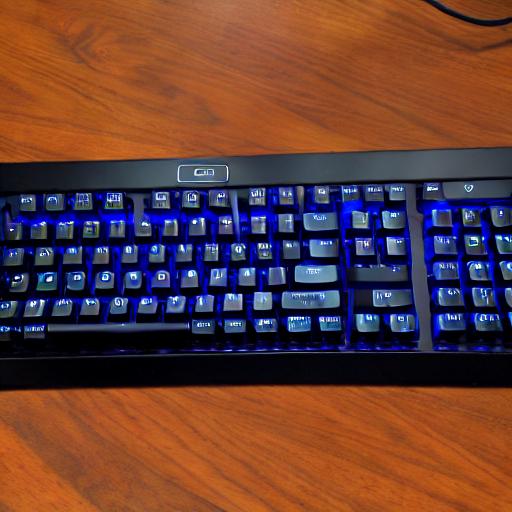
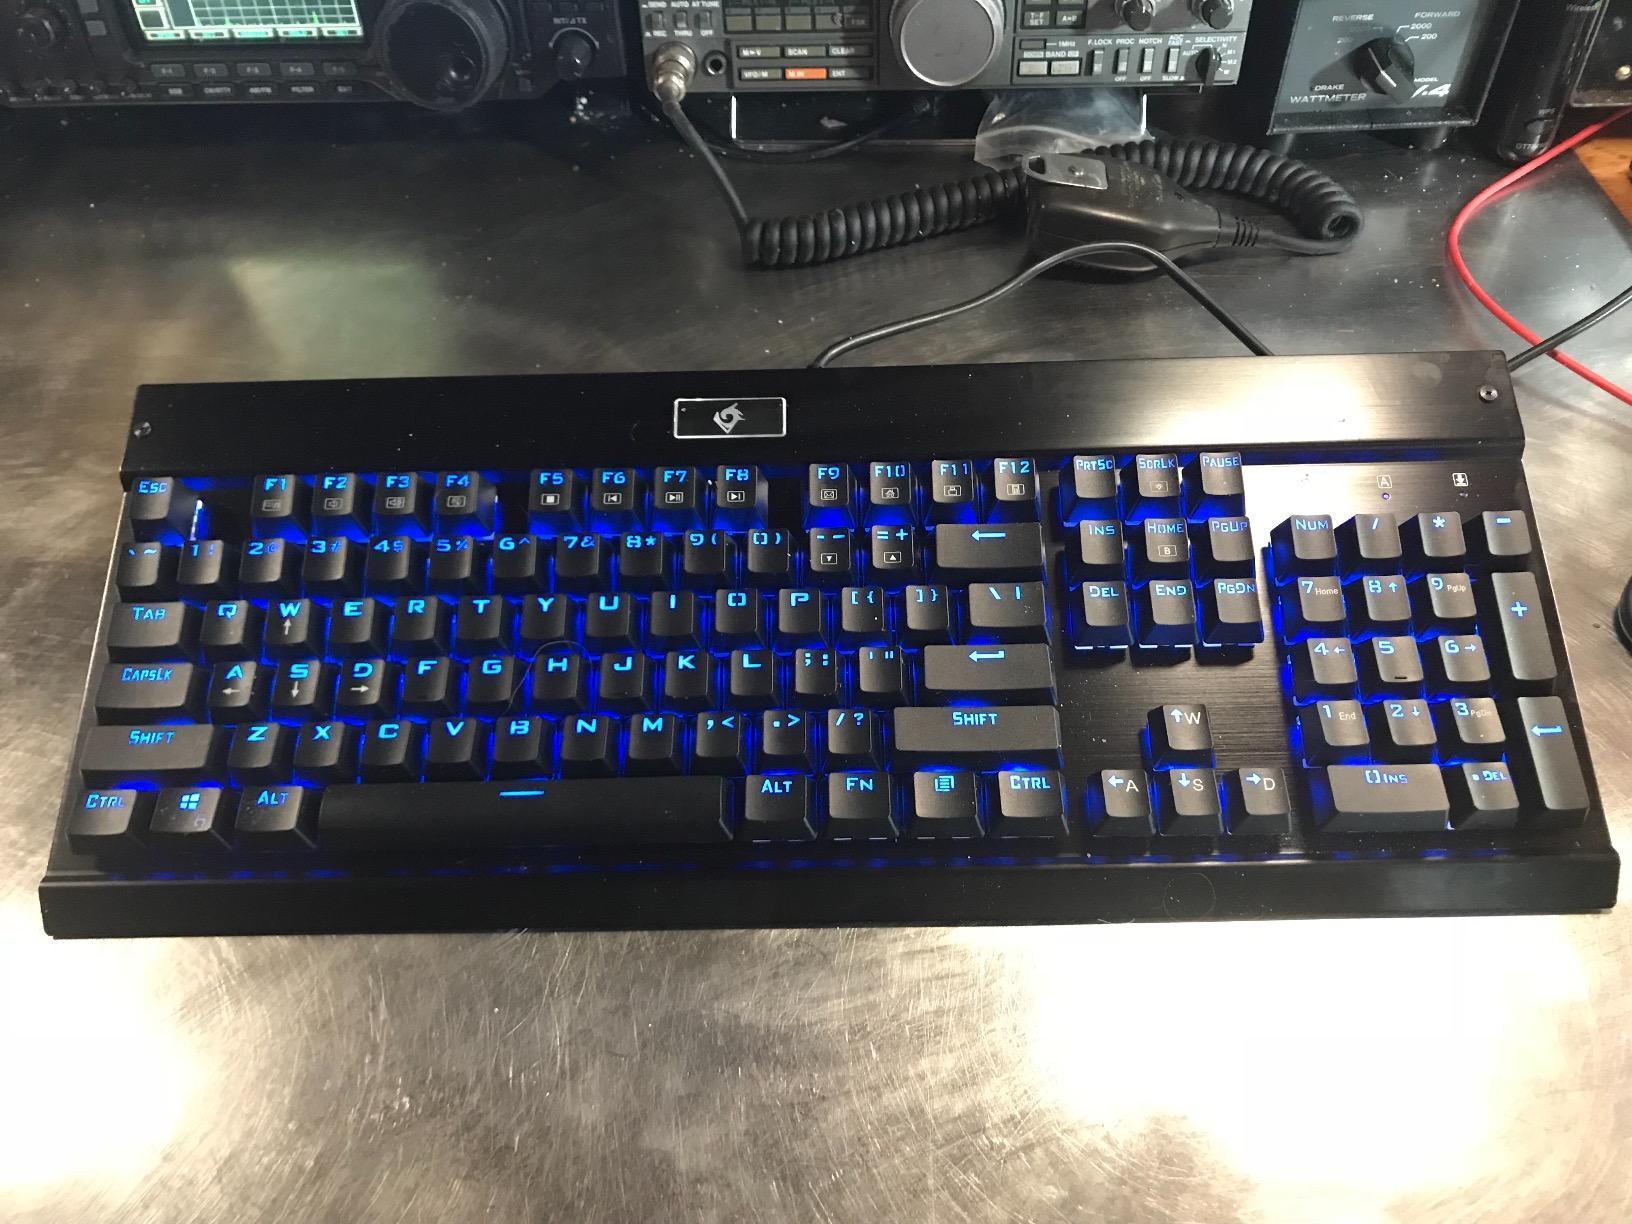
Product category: keyboard
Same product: no